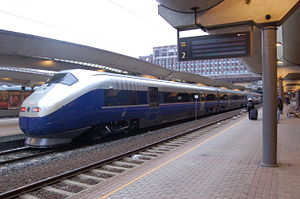
Norge / Økonomi / Transport
Klasse 73 tog fra NSB på Oslo Centralstation, den største station i landet
Norge, officielt Kongeriget Norge, er en skandinavisk enhedsstat i form af et konstitutionelt monarki, der består af den vestlige del af den skandinaviske halvø samt Jan Mayen, Svalbard og Bouvetøen. Norge har et areal på 385.207 km² og et indbyggertal på over 5,3 millioner. Det er det næsttyndest befolkede land i Europa. Den længste grænse går mod øst til Sverige, mod nord til Finland og Rusland. Resten af landet afgrænses af havet: Barentshavet mod nord, Norskehavet mod vest, Nordsøen mod sydvest og Skagerrak mod syd. Landets hovedstad er Oslo. Norge gør krav på territorierne Dronning Maud Land og Peter I's Ø i og ved Antarktis, men disse krav er ikke alment anerkendt.